Homewood Museum

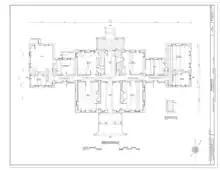
First floor plan

Homewood exhibits a Palladian-inspired five-part plan, that reflects harmony in the proportions and sophisticated details in its construction. The five-part plan is based on a central block comprising the main residence, with flanking pavilions or dependencies linked to the center by hyphens. The house, while planned and massed in the Georgian style, uses Federal-style detailing, reflecting influences of the English architecture of Robert Adam. While Georgian architecture has significant surface relief, the Federal style is flatter, with smaller-scale details, as seen at Homewood. The four-columned portico dominates the main elevation.